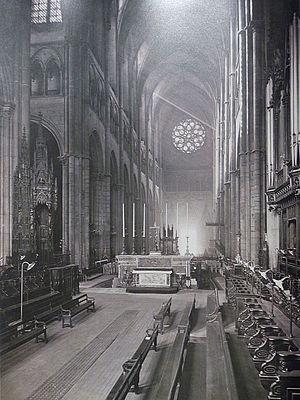
Le chœur et la nef de la primatiale Saint-Jean de Lyon, photographie anonyme du XIXe siècle
La primatiale Saint-Jean-Baptiste-et-Saint-Étienne est le siège épiscopal de l'archidiocèse de Lyon. Elle a rang de cathédrale et de primatiale : l'archevêque de Lyon a le titre de Primat des Gaules ; le poste est actuellement géré par l'administrateur apostolique du diocèse, Mᵍʳ Michel Dubost, nommé en juin 2019.